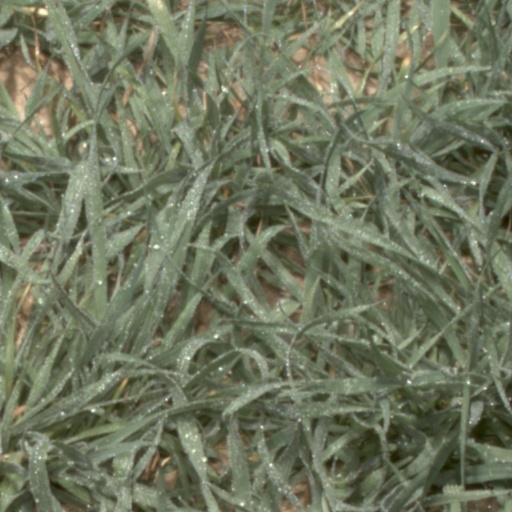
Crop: wheat